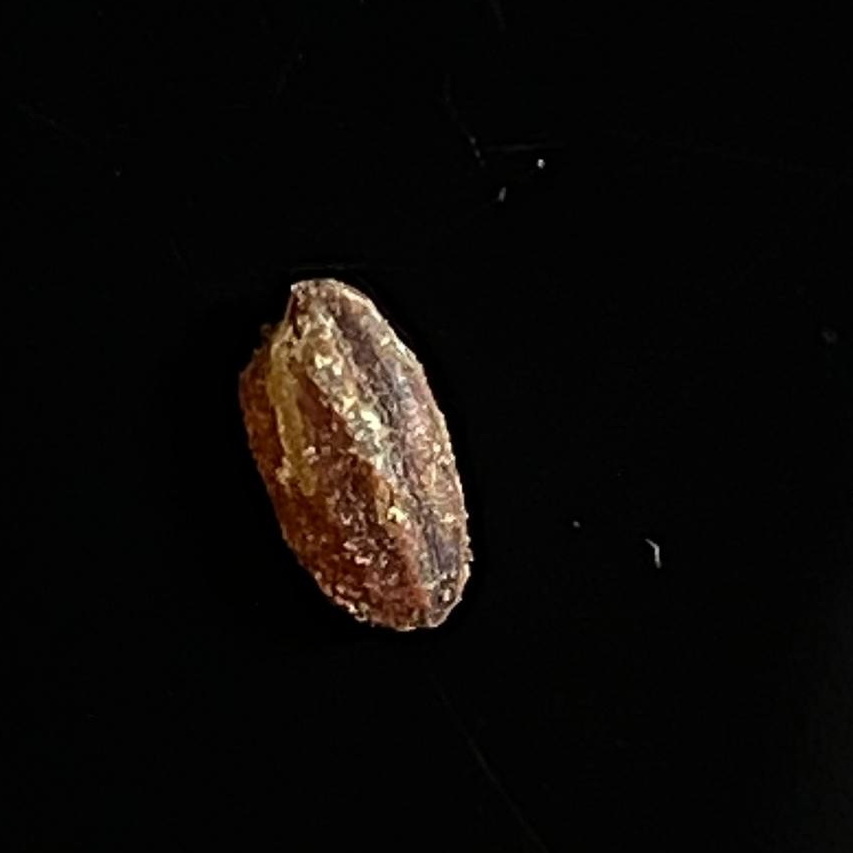
Rice variety: Lal_Aush